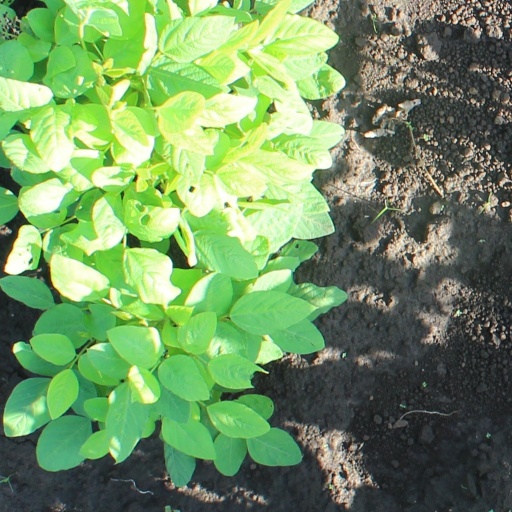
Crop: soybean